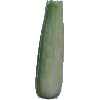
Label: corn_husk